Eric Stanley (violinist)

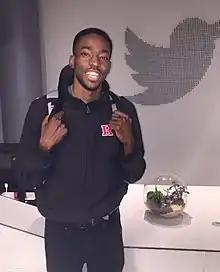
Stanley at Twitter headquarters in 2017

Eric Stanley (born April 19, 1991) is an American hedge fund manager, violinist, and entrepreneur. He is the founder of Stay Inspired, a media company. Stanley is the co-founder of Stay Inspired Capital, a quantitative hedge fund. He and his fund are known to be quantitative investors, using trading algorithms and mathematical models to make investment gains from market inefficiencies.